Zebrafish

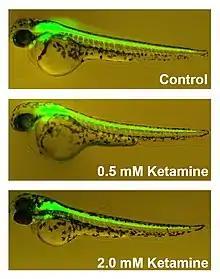
FDA research used Zebrafish to show the effects of ketamine on neurological development.

"D. rerio" is a common and useful scientific model organism for studies of vertebrate development and gene function. Its use as a laboratory animal was pioneered by the American molecular biologist George Streisinger and his colleagues at the University of Oregon in the 1970s and 1980s; Streisinger's zebrafish clones were among the earliest successful vertebrate clones created. Its importance has been consolidated by successful large-scale forward genetic screens (commonly referred to as the Tübingen/Boston screens). The fish has a dedicated online database of genetic, genomic, and developmental information, the Zebrafish Information Network (ZFIN). The Zebrafish International Resource Center (ZIRC) is a genetic resource repository with 29,250 alleles available for distribution to the research community. "D. rerio" is also one of the few fish species to have been sent into space.